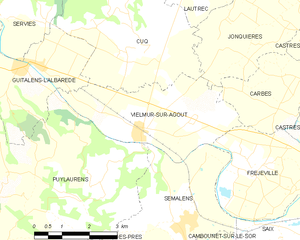
Carte des communes françaises Vielmur-sur-Agout